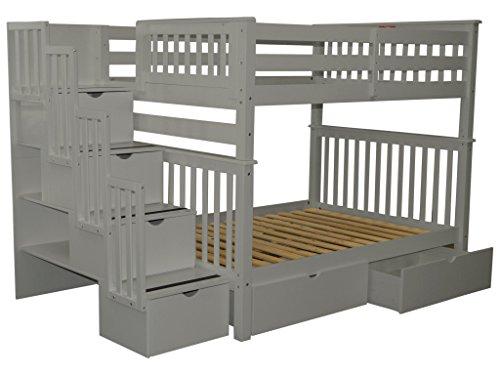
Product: Bedz King Stairway Bunk Beds Full over Full with 4 Drawers in the Steps and 2 Under Bed Drawers, Gray
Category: Home & Kitchen | Furniture | Kids' Furniture | Bed Frames, Headboards & Footboards
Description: Bunk bed is 69 1/2 high x 103 1/4 long x 59 inches deep.
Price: $1,209.94
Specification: ASIN:B073QWCSXR|ShippingWeight:396pounds(Viewshippingratesandpolicies)|DateFirstAvailable:July5,2017